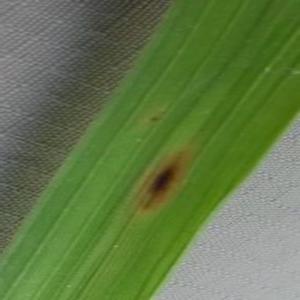
Disease: Brownspot